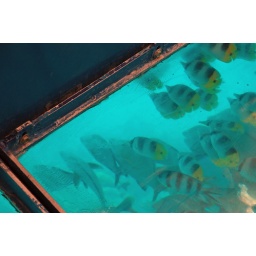
Fish in glass bottom boat